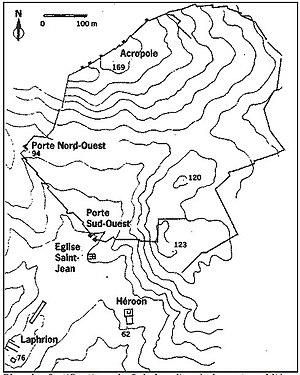
Calydon était une cité grecque d'Étolie. Le site de Calydon est facilement repérable. Il s'étend entre deux hauteurs formant, avec d'autres, une avancée au sud de l'Arakynthos. Quittant la route nationale, après avoir franchi le pont sur l'Évinos, on atteint, par un sentier, le sanctuaire du Laphrion, situé au sommet d'un promontoire rocheux bien visible.